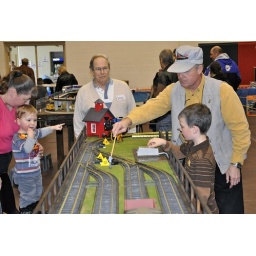
Switching cars on the G-Scale train display by a junior engineers.